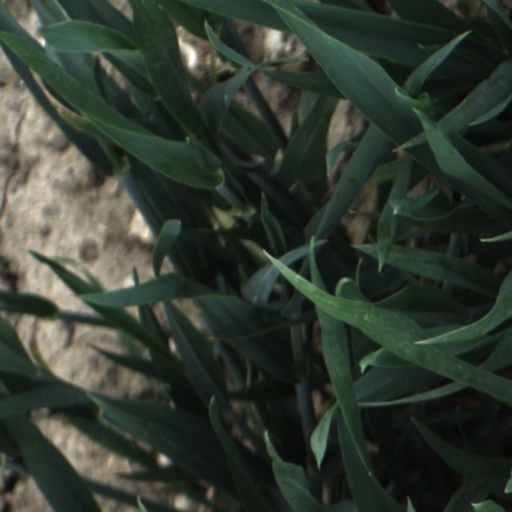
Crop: wheat